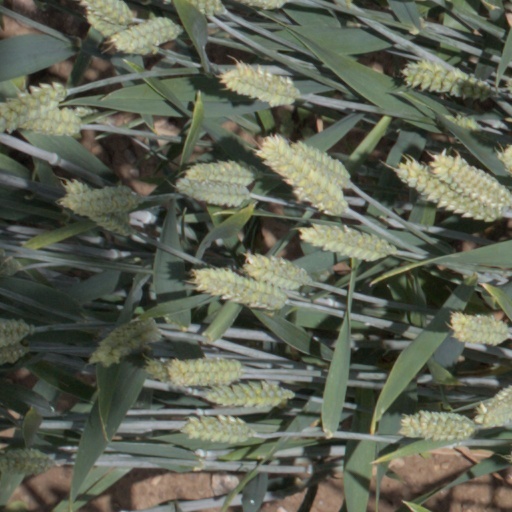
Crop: wheat